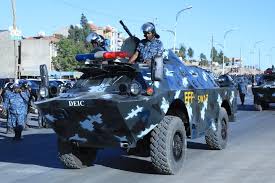
Label: BRDM